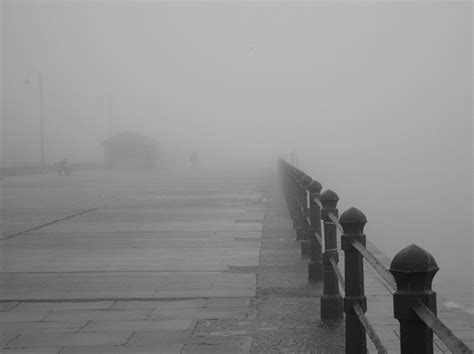
Weather: foggy or hazy